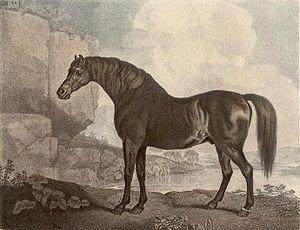
Marske est un cheval de course de race Pur-sang, plus connu comme ancêtre du cheval Eclipse.